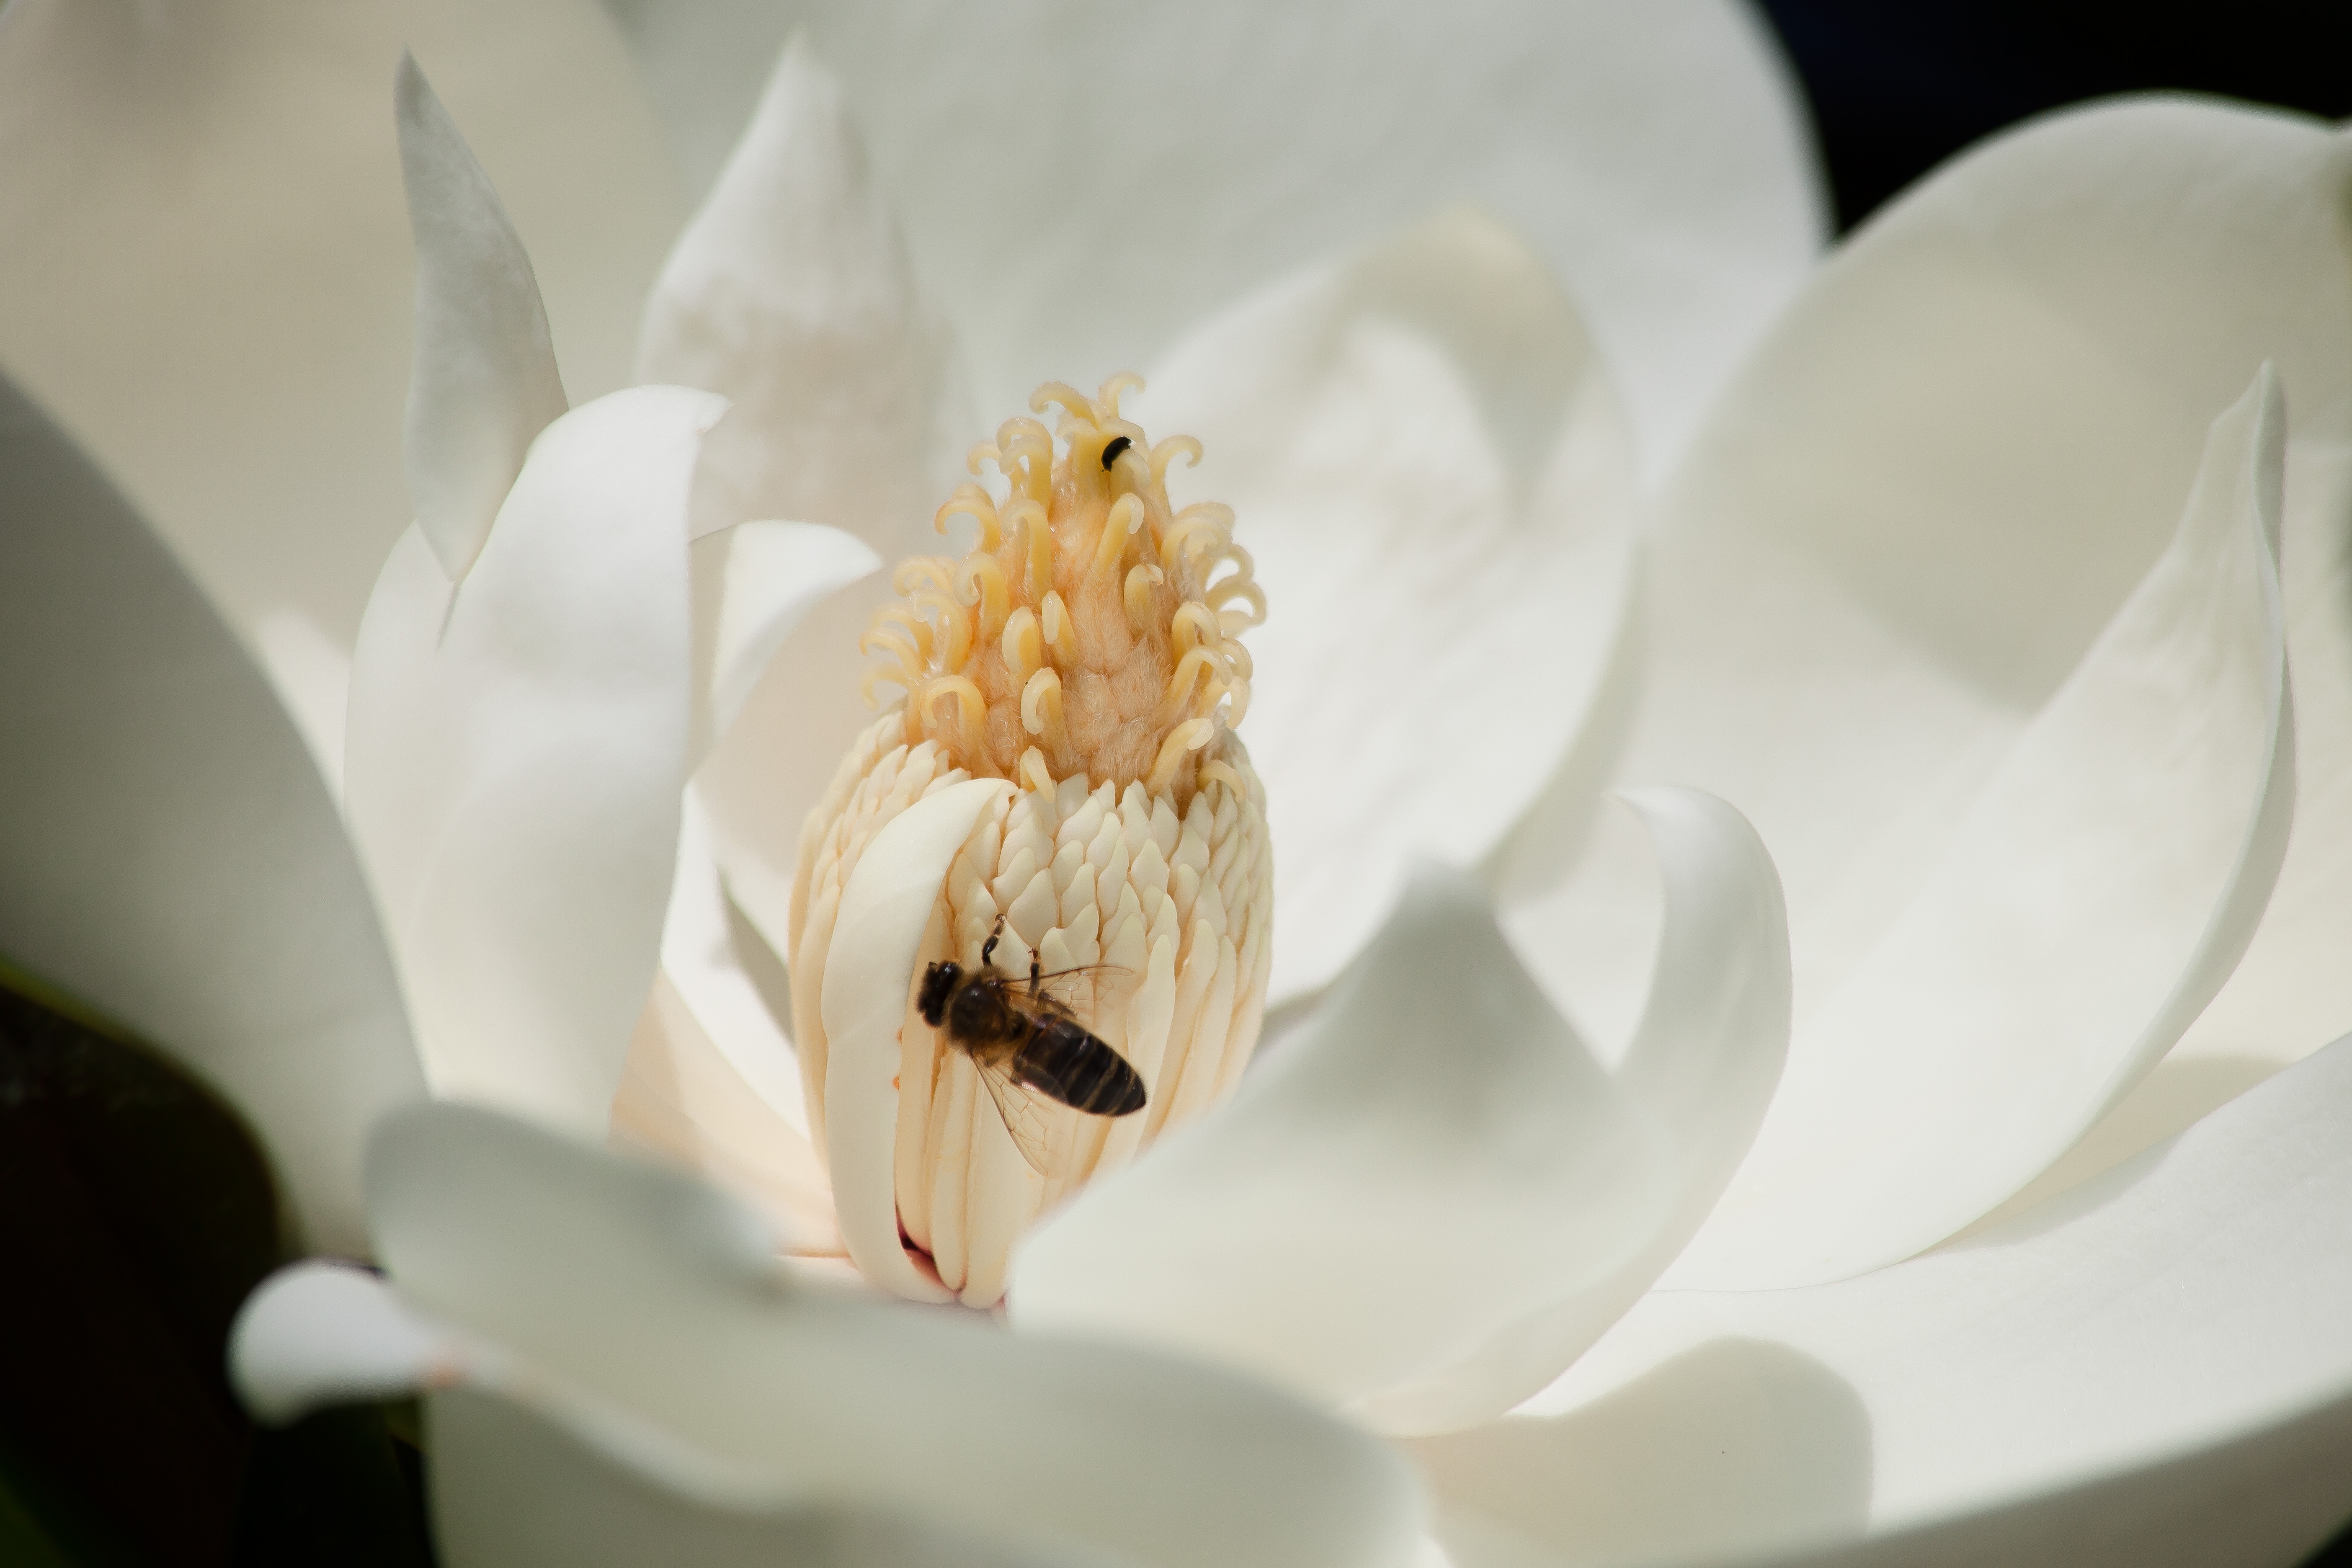
nature, blossom, plant, white, photography, flower, petal, bloom, pollen, insect, macro, garden, close, flora, close up, bee, magnolia, nectar, peony, macro photography, flowering plant, land plant